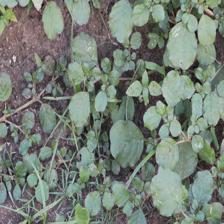
Label: BroadLeafWeed